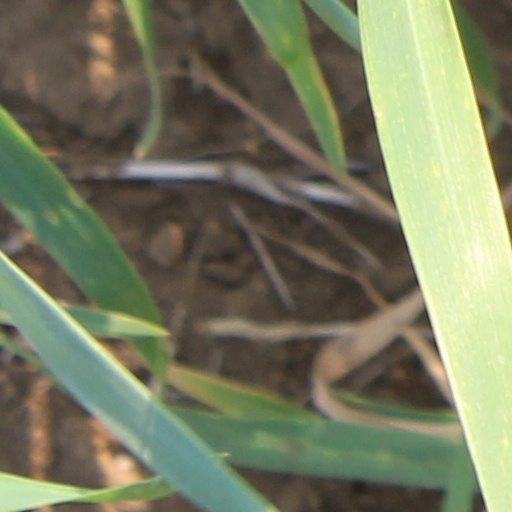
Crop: wheat